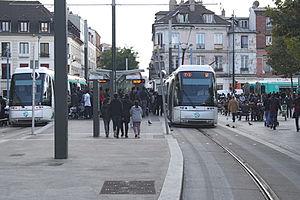
Translohr au terminus Marché de Saint-Denis